Ontario Highway 7A

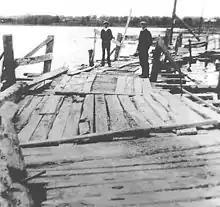
The floating bridge, shortly after completion in the 1850s

Further construction on the Scugog Causeway met fierce opposition from county officials, who argued that the new method had not even faced a winter season. It took until July 1878 for work to resume, when Port Perry Reeve Joshua Wright managed to manipulate the county council, convincing them "to strike out the magnificent $150 [grant for seasonal maintenance which they had offered] and stipulate that 600 feet be filled in on the east end of the bridge." A contract for this work was tendered in June 1879, and completed one year later. Finally, in early 1885, work on the final 180 metres began. This work was completed in July, at which point repairs were carried out on the existing sections.